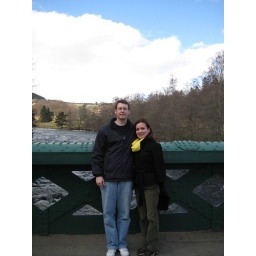
Allan & Melissa by bridge outside Balmoral castle